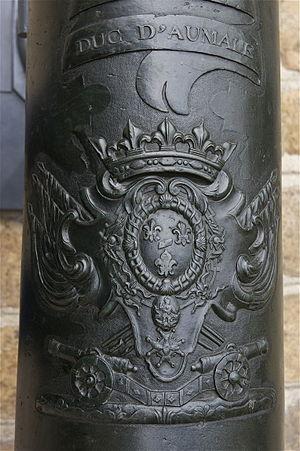
Sur un canon de bronze dans la Cour d'Honneur des Invalides, les armoiries du Prince Louis-Charles de Bourbon (1701-1775), Comte d'Eu, Duc d'Aumale, dernier Grand-Maître de l'Artillerie de France, Colonel Général des Suisses et des Grisons. Il était un des fils du duc du Maine, fils légitimé de Louis XIV et de Madame de Montespan.
Le grand maître de l'artillerie était l'un des grands officiers de la couronne de France pendant l’Ancien Régime.
Louis-Charles de Bourbon, Prince souverain de Dombes, duc d'Aumale, duc de Gisors, comte d'Eu, comte de Dreux, prince d'Anet et baron de Sceaux, est un prince français, né au château de Sceaux le 15 octobre 1701 et mort au même endroit le 13 juillet 1775. Il est également le dernier prince souverain de Dombes de 1755 à 1762, date à laquelle la souveraineté est annexée au Royaume de France.